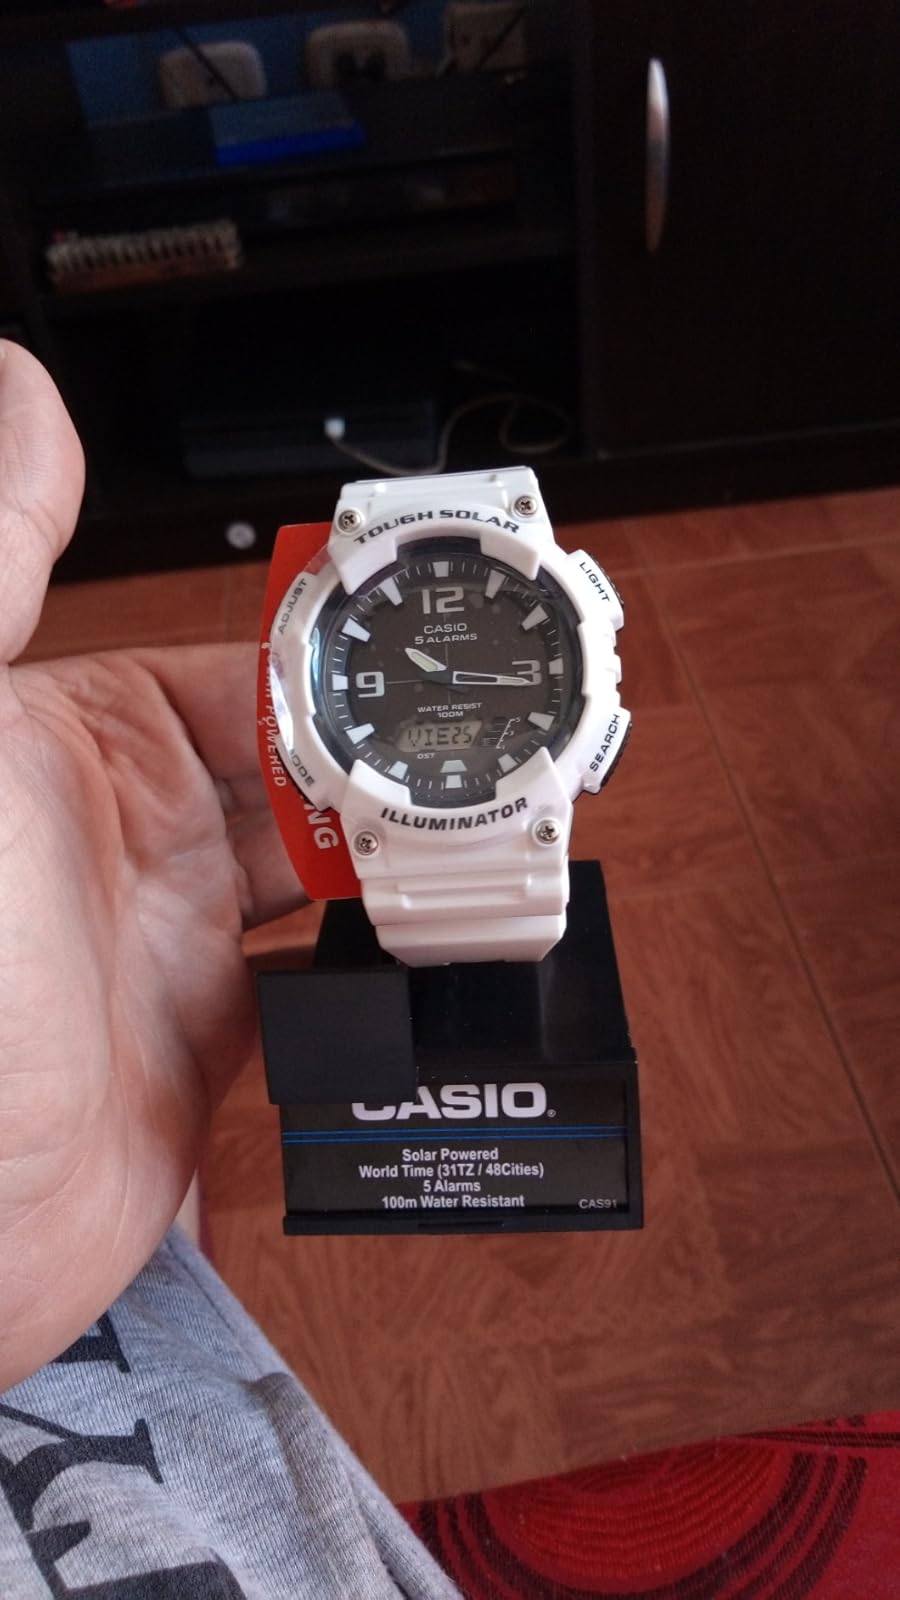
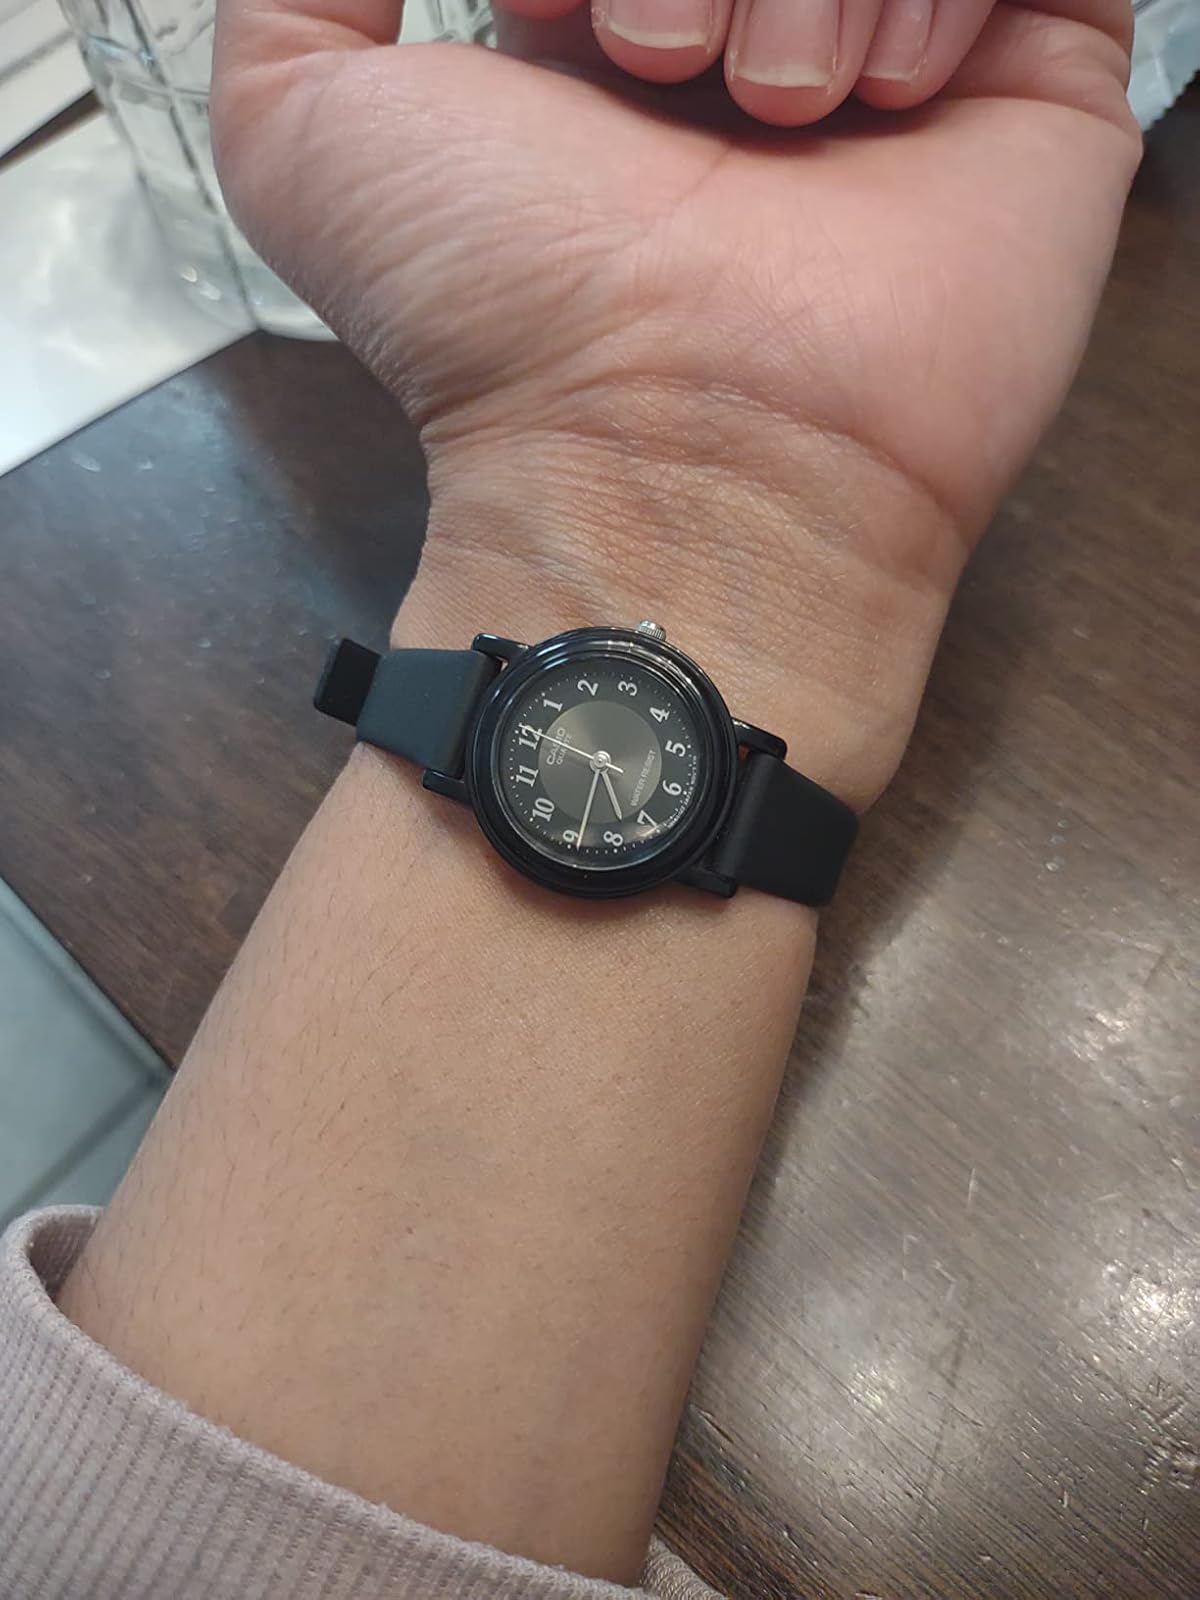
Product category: accessories_watch
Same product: no